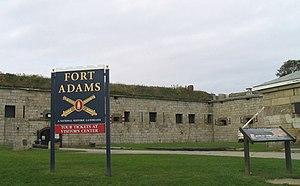
Le Fort Adams est un ancien poste de l'armée des États-Unis à Newport, Rhode Island, qui a été créé le 4 juillet 1799 au sein du premier système de fortification côtière, baptisé en référence au président John Adams, qui était à l'époque en exercice. Son premier commandant est le capitaine John Henry qui a par la suite contribué au démarrage de la guerre de 1812. Le fort Adams actuel a été construit entre 1824-57 en vertu du troisième système de forts côtiers ; il fait actuellement partie du parc de l'État du fort Adams.
L'État du Rhode Island pendant la guerre de Sécession, comme avec l'ensemble de la Nouvelle-Angleterre, reste fidèle à l'Union. Rhode Island fournit 25 236 combattants à l'armée de l'Union, dont 1 685 mourront. Sur le front intérieur, le Rhode Island, avec les autres États du Nord, utilise sa capacité industrielle pour l'approvisionnement de l'armée de l'Union avec les matériaux dont il a besoin pour gagner la guerre. Le Rhode Island poursuit sa croissance et sa modernisation conduit à la création d'un système de transport en commun urbain, et améliore la santé et les programmes d'assainissement.